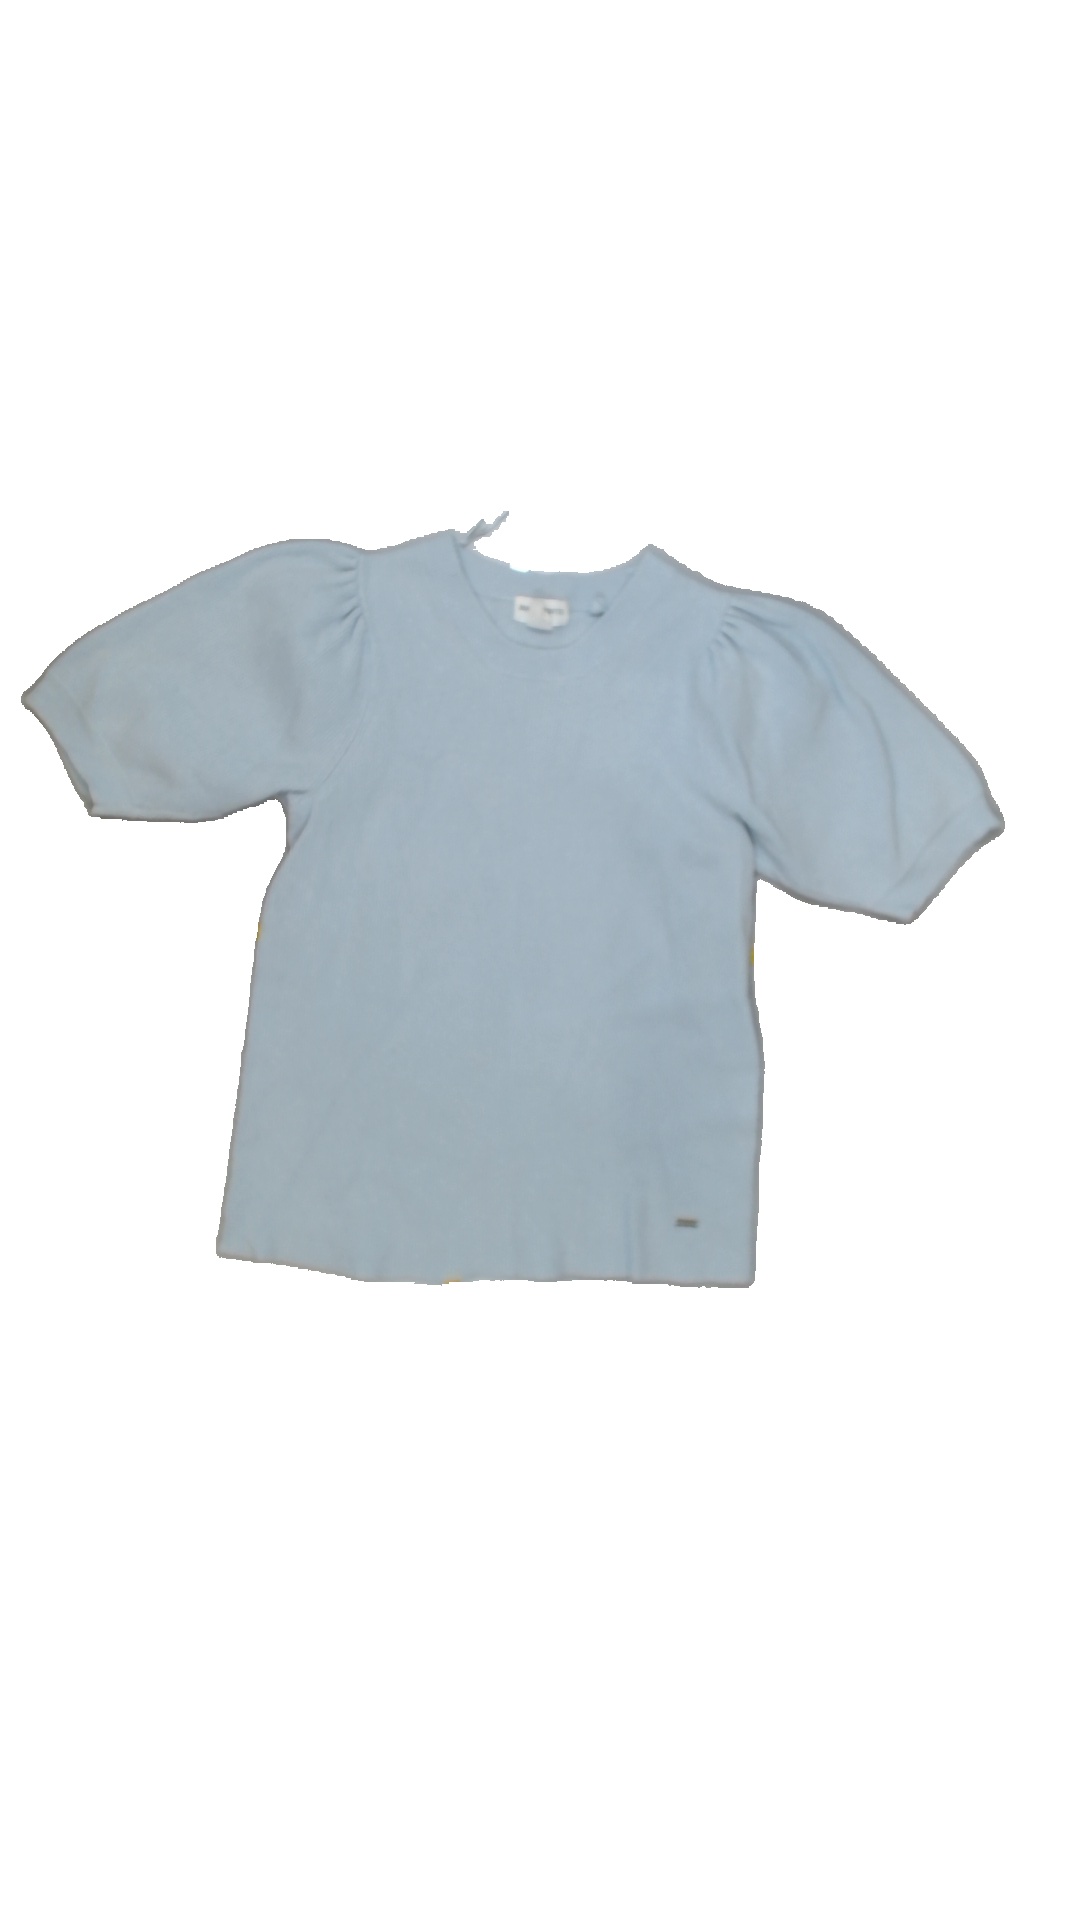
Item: Shirt (Ladies)
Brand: Holly And Whyte (lindex)
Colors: Blue
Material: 76%viscose 24%polyester
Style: No trend
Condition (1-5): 4
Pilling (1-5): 4
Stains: No
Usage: Reuse
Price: <50